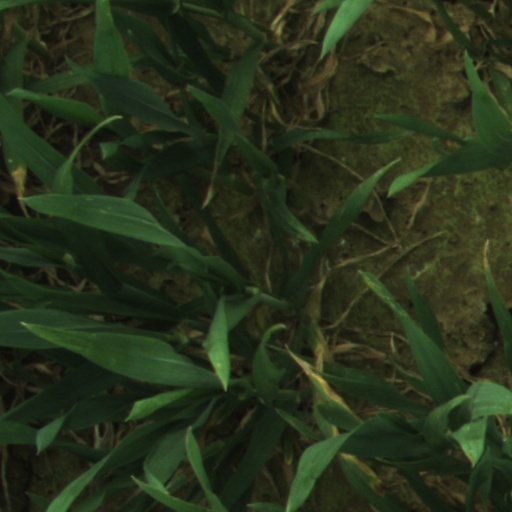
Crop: wheat